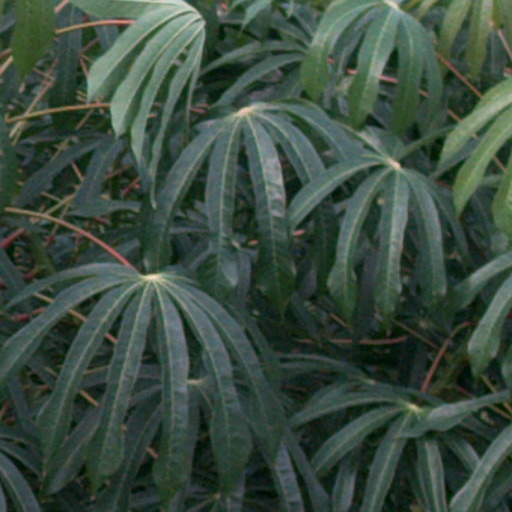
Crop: cassava